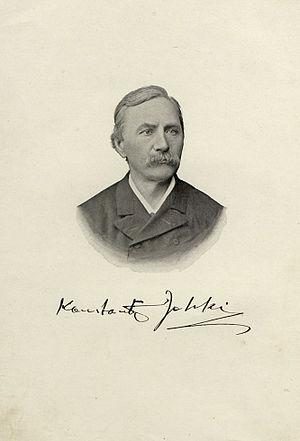
Konstanty Jelski est un botaniste et un ornithologue polonais, né le 17 février 1837 et mort le 26 novembre 1896.